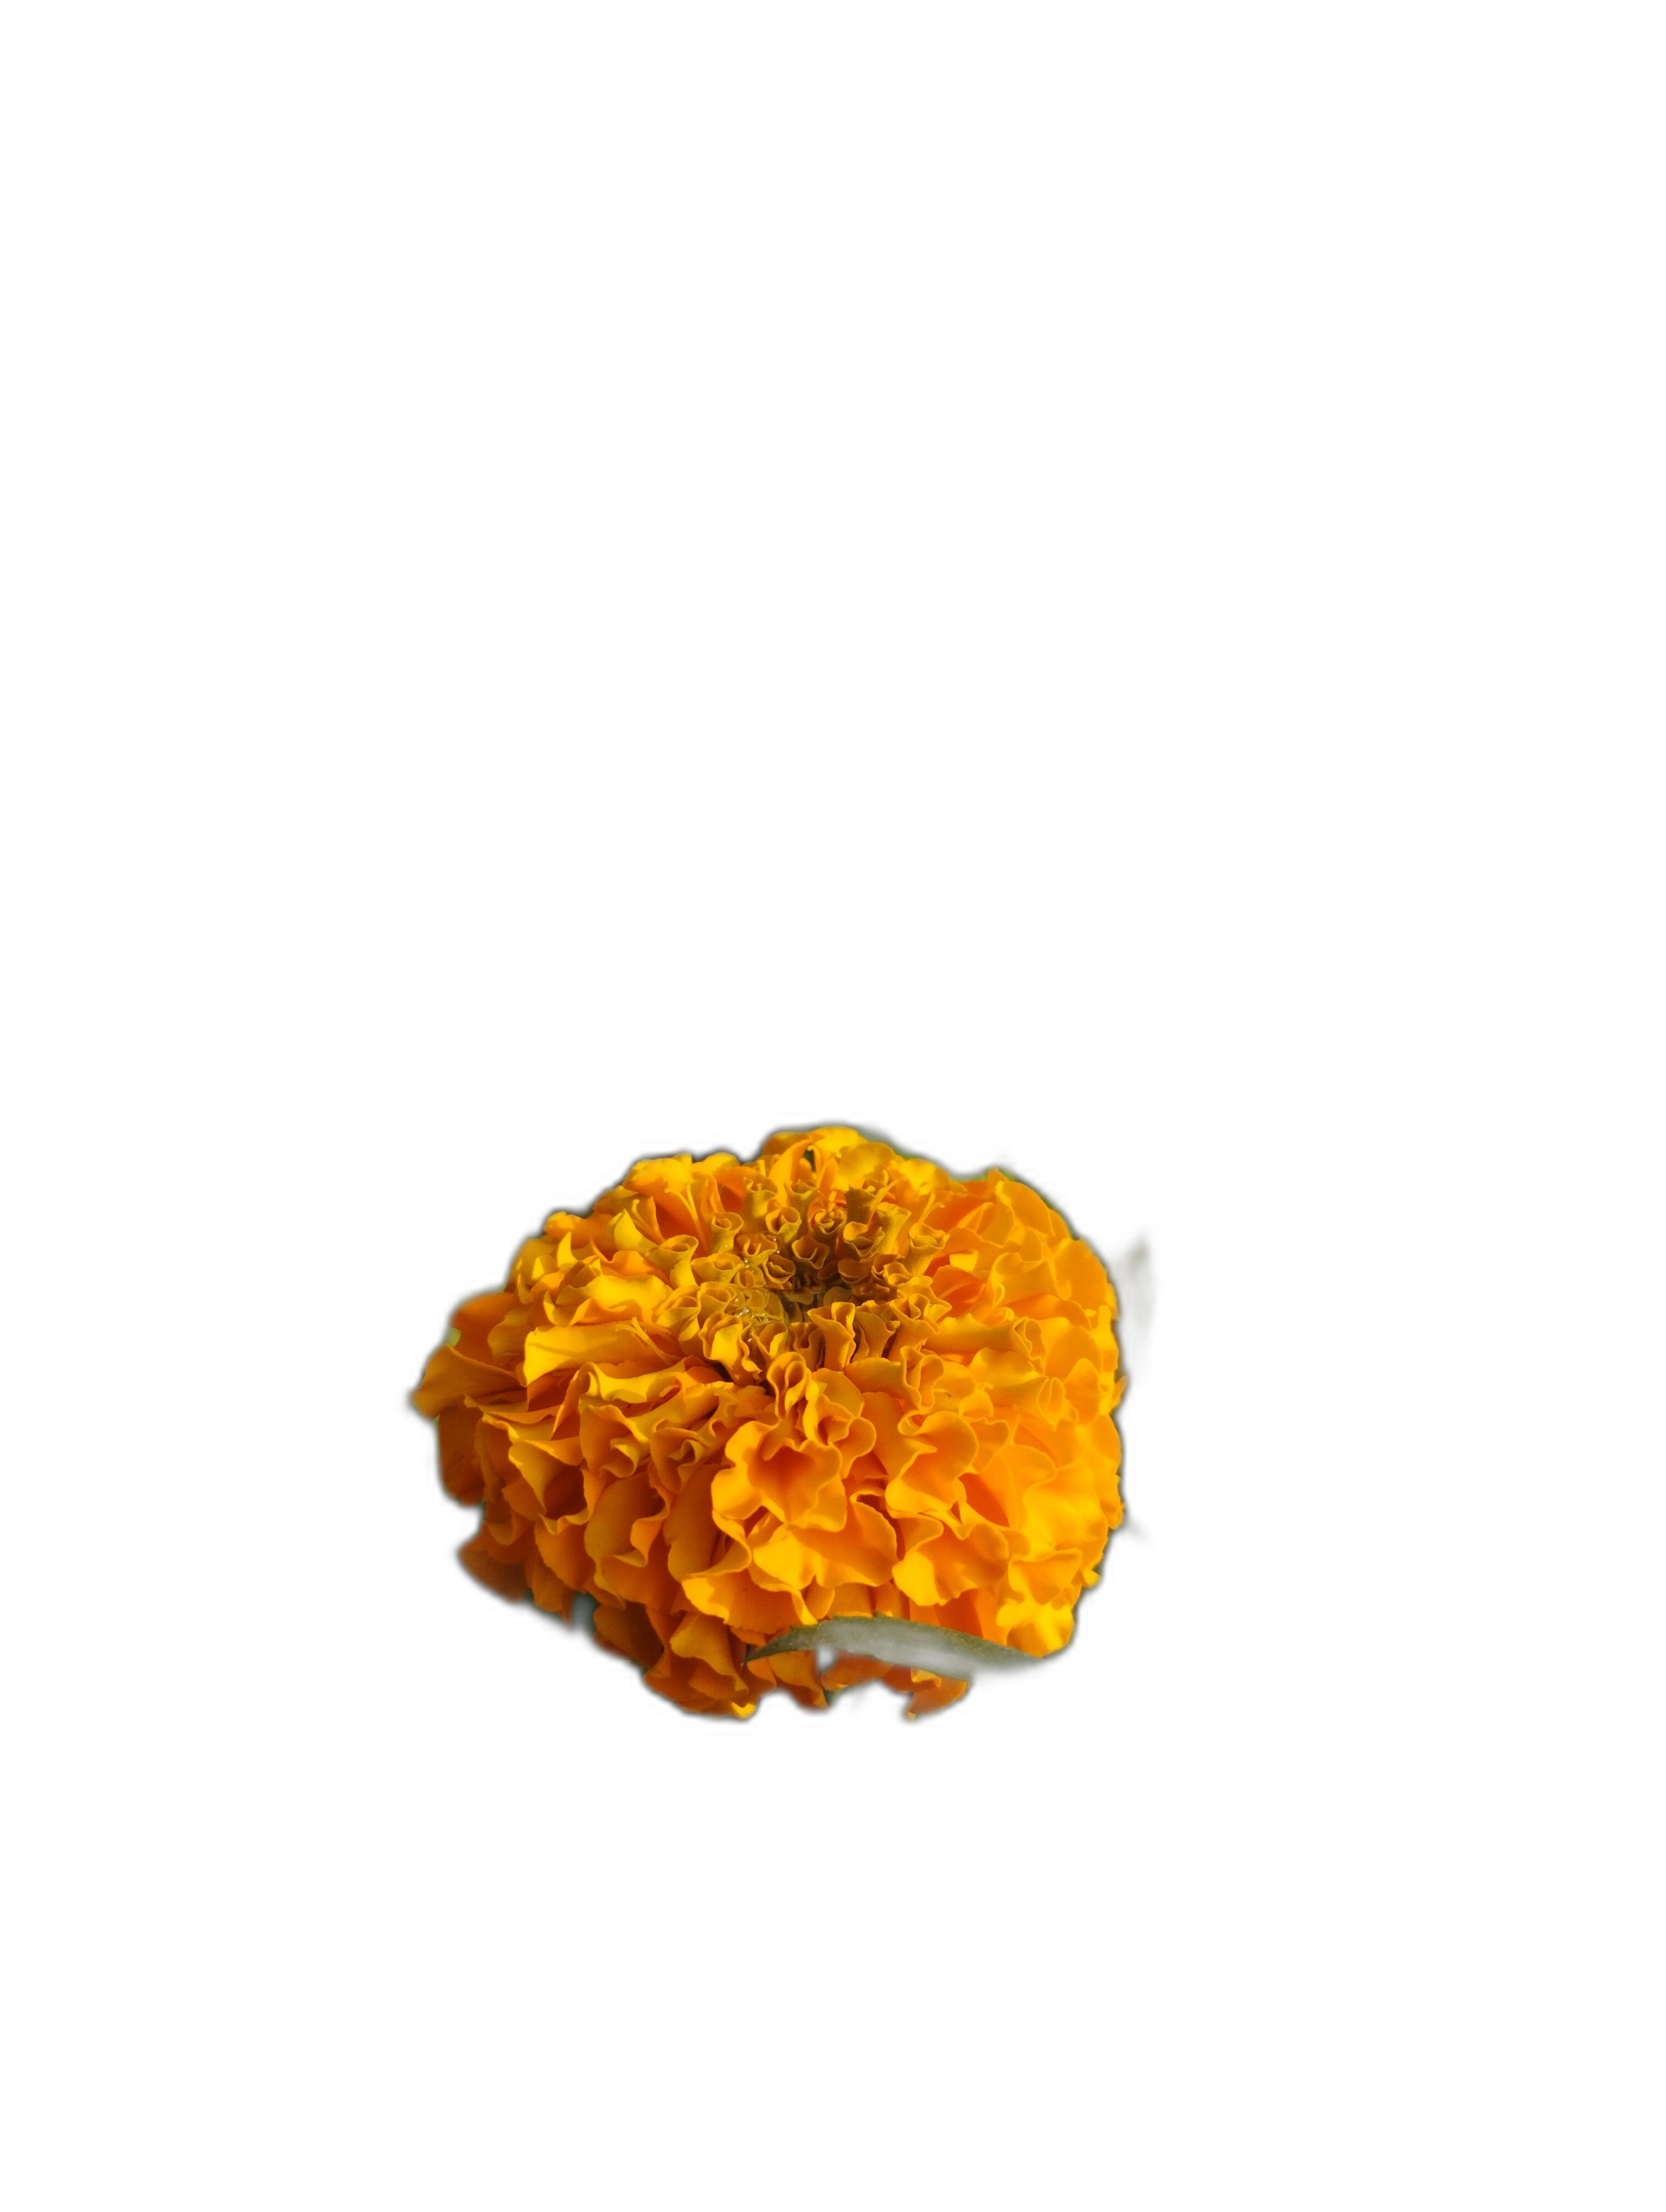
Label: Marigold